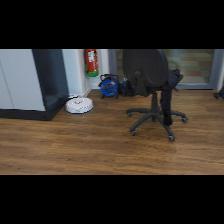
Label: NonHuman